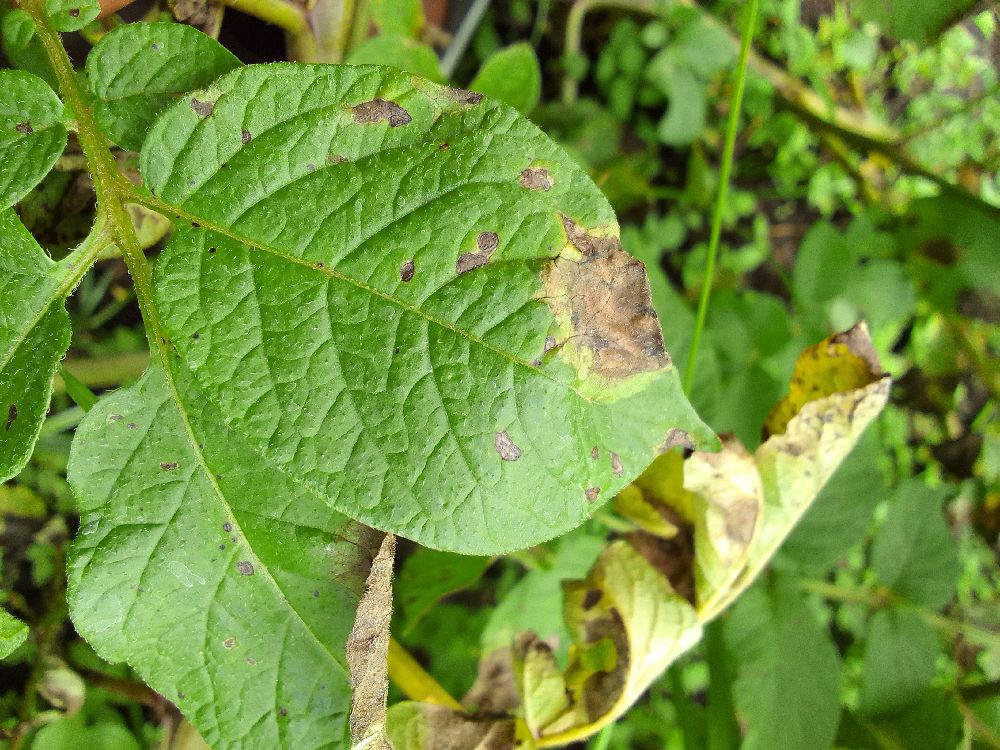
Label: Late blight